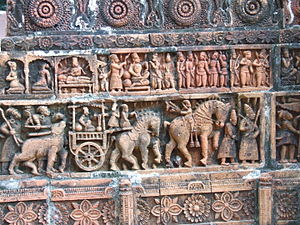
Bangladesh / Kultur / Arkitektur
Bangladesh, officielt Folkerepublikken Bangladesh, er et land i Sydasien. Før 1971 hed det Østpakistan. Grænselandene er Indien mod vest, nord og øst og Myanmar mod øst. Mod syd ligger det Indiske Ocean. Bangladesh har 164.669.751 indbyggere, og landarealet er 130.170 km², hvilket omtrent er på størrelse med Englands landareal og omtrent tre gange større end Danmarks.